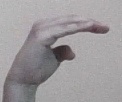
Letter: jeem